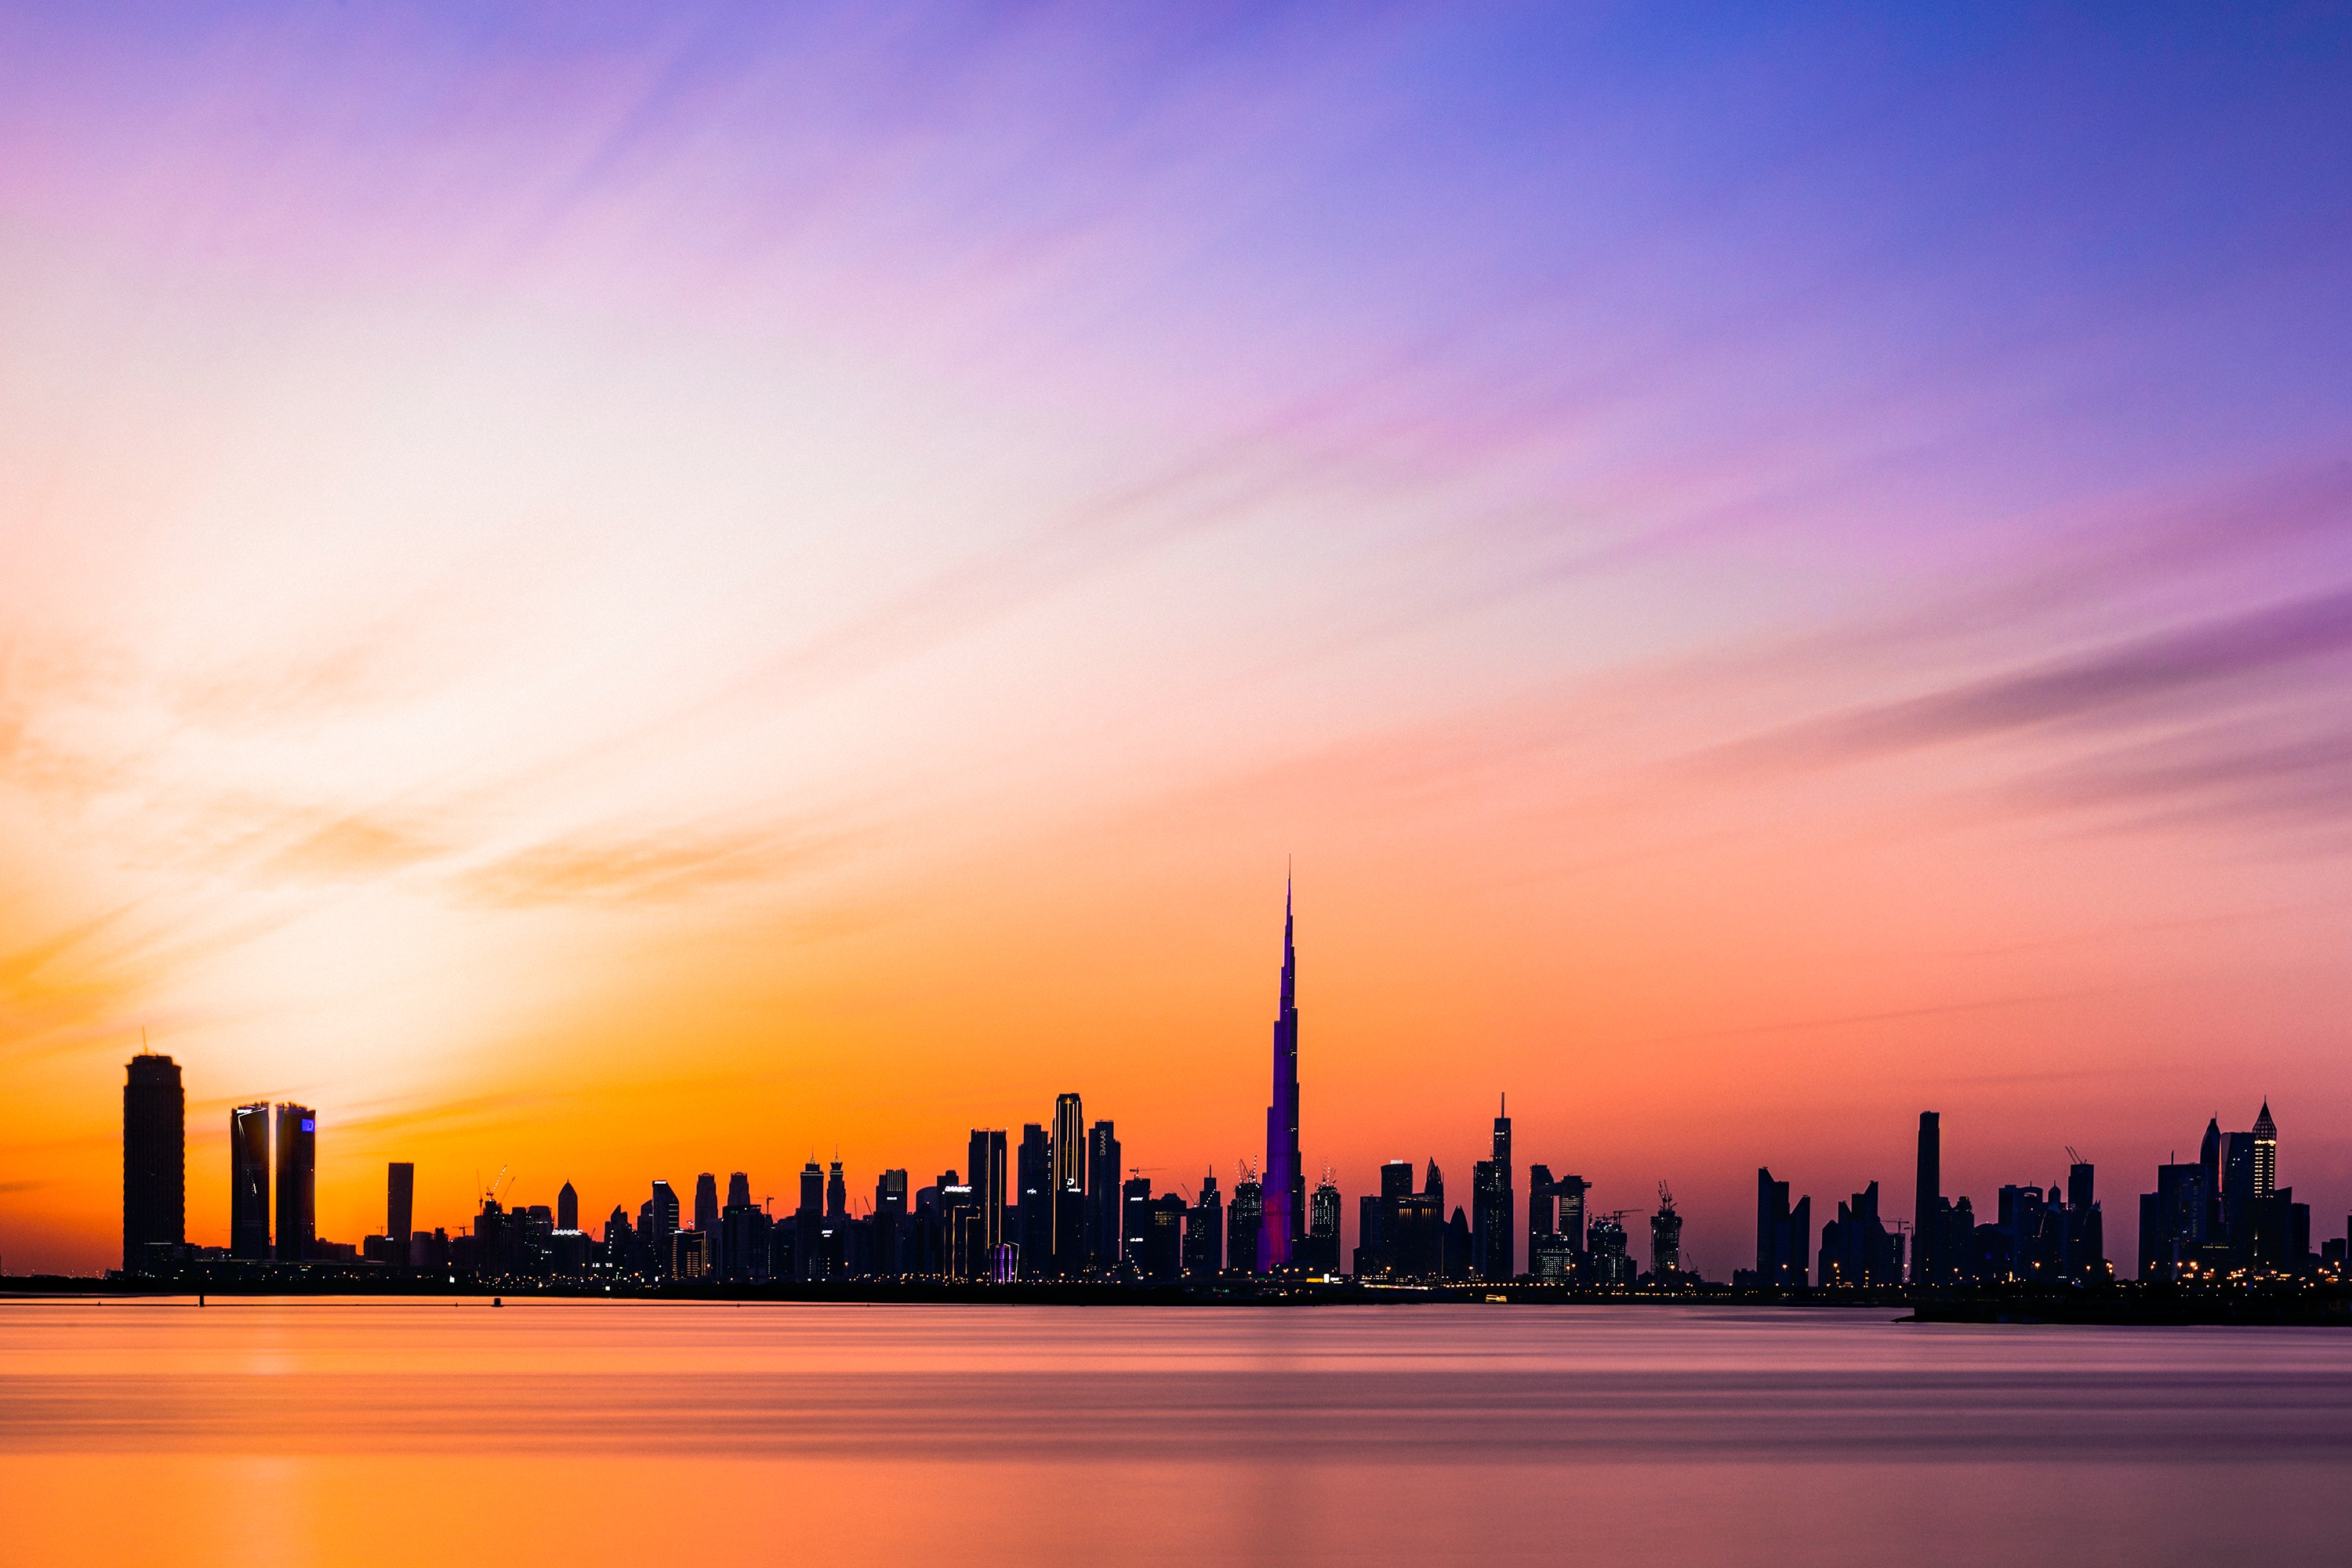
city, sky, water, cloud, skyscraper, atmosphere, building, body of water, tower, afterglow, cityscape, dusk, natural landscape, tower block, red sky at morning, sunset, horizon, lake, sunrise, landmark, landscape, Tints and shades, metropolis, calm, reflection, evening, dawn, backlighting, skyline, downtown, night, silhouette, spire, mixed use, cumulus